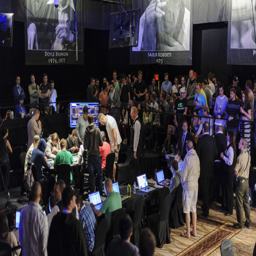
the wild rail at event #